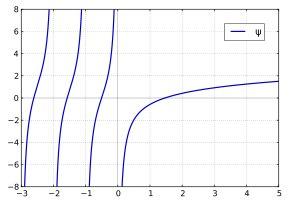
En mathématiques, la fonction digamma ou fonction psi est définie comme la dérivée logarithmique de la fonction gamma :